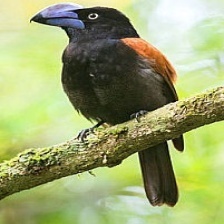
Species: HELMET VANGA
Scientific name: EURYCEROS PREVOSTII